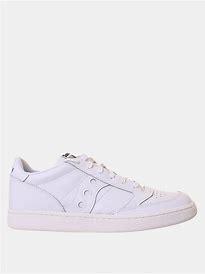
Brand: Saucony
Model: Jazz Court